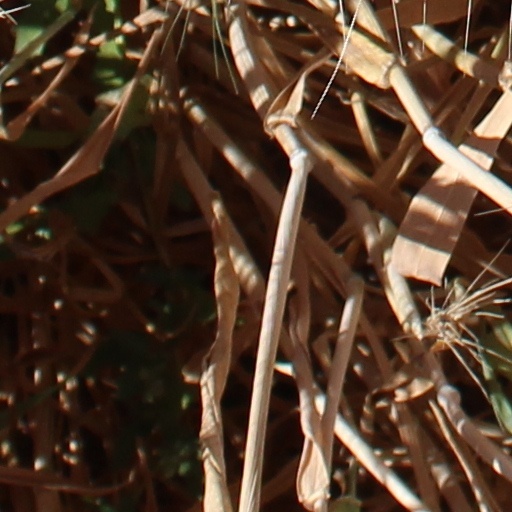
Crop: wheat